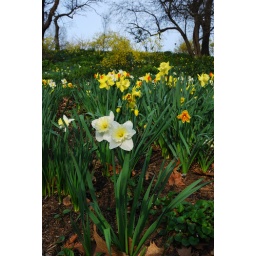
A volunteer group really lavishly landscapes and plants the hill in Riverside Park near Tiemann Place.